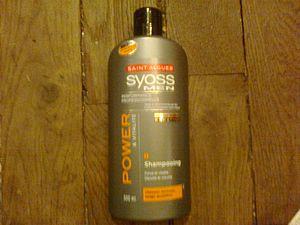
Henkel AG & Co. KGaA est une entreprise allemande présente dans trois domaines d'activités : les détergents et l'entretien domestique, les cosmétiques, et les colles et adhésifs.